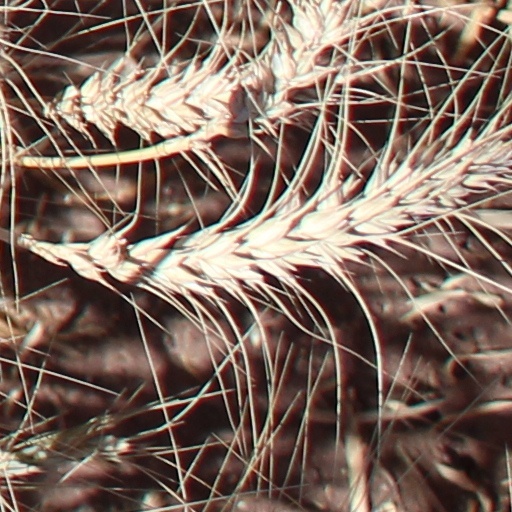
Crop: wheat